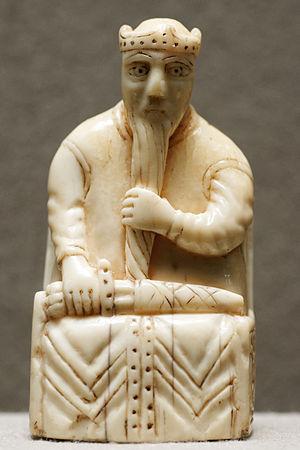
Pièce d'échecs